Fernando de la Rúa

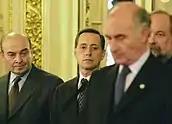
de la Rúa with his new Minister, Cavallo in March 2001.

The first year of De la Rúa's presidency coincided with the last year of Bill Clinton's presidency of the United States. Ricardo López Murphy, Minister of Defense at the time, met William Cohen, U.S. Secretary of Defense, in a summit of ministers that took place in Brazil in 2000. Both countries agreed to share classified information and to hold joint operations against terrorism.